Soviet Central Asia

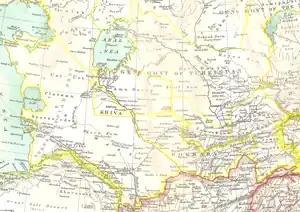
The borders of the Russian imperial territories of Khiva, Bukhara and Kokand in the time period of 1902–1903.

In 1897, the railway reached Tashkent, and finally in 1906 a direct rail link with European Russia was opened across the steppe from Orenburg to Tashkent. This led to much larger numbers of Slavic settlers flowing into Turkestan than had hitherto been the case, and their settlement was overseen by a specially created Migration Department in St. Petersburg (Переселенческое Управление). This caused considerable discontent amongst the local population, Kyrgyz, Kazakhs and Sarts, as these settlers took scarce land and water resources away from them. In 1916 discontent boiled over in the Basmachi Revolt, sparked by a decree conscripting the natives into Labour battalions (they had previously been exempt from military service). Thousands of settlers were killed, and this was matched by Russian reprisals, particularly against the nomadic population. The competition for land and water which ensued between the Kazakhs and the newcomers caused great resentment against colonial rule during the final years of Tsarist Russia, with the most serious uprising, the Central Asian Revolt, occurring in 1916. The Kazakhs attacked Russian and Cossack villages, killing indiscriminately. The Russians' revenge was merciless. A military force drove 300,000 Kazakhs to flee into the mountains or to China. When approximately 80,000 of them returned the next year, many of them were slaughtered by Tsarist forces. Order had not really been restored by the time the February Revolution took place in 1917. This would usher in a still bloodier chapter in Turkestan's history, as the Bolsheviks of the Tashkent Soviet (made up entirely of Russian soldiers and railway workers, with no Muslim members) launched an attack on the autonomous Jadid government in Kokand early in 1918, which left 14,000 dead. Resistance to the Bolsheviks by the local population (dismissed as 'Basmachi' or 'Banditry' by Soviet historians) continued well into the 1920s.